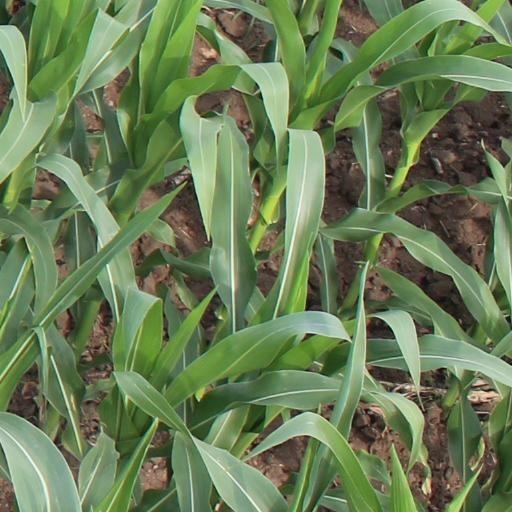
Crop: maize; corn